Christopher Layer

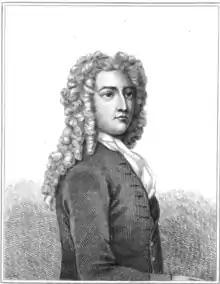
Christopher Layer, at the place of execution

Christopher Layer (12 November 1683 – 17 May 1723) was an English lawyer. As a Jacobite conspirator, he was executed for high treason in 1723 for his part in what became known as the Atterbury Plot.